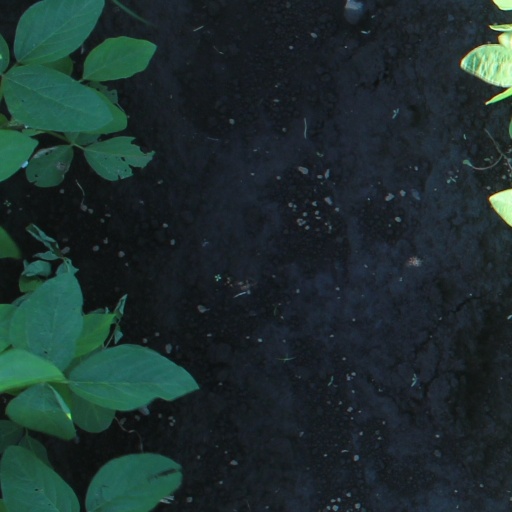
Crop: soybean